Rick Wakeman

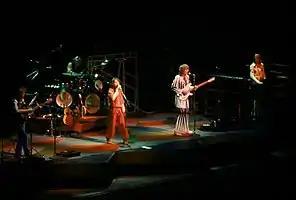
Yes performing in 1977, during Wakeman's (far right) second stint with the band

By mid-1975, Wakeman had achieved considerable success as a musician and contemporary rock composer. He was featured on the front cover of the January 1975 edition of "Rolling Stone" magazine, had a farmhouse in Woodbury Salterton, Devon and purchased a former nursing home in Burnham Beeches, Buckinghamshire, where he housed his many cars. He ran a group companies known as Complex 7, which had a payroll of staff and a full rehearsal facility in High Wycombe. His life and career was featured on an episode of the BBC television documentary series "Success Story", broadcast in September 1975.